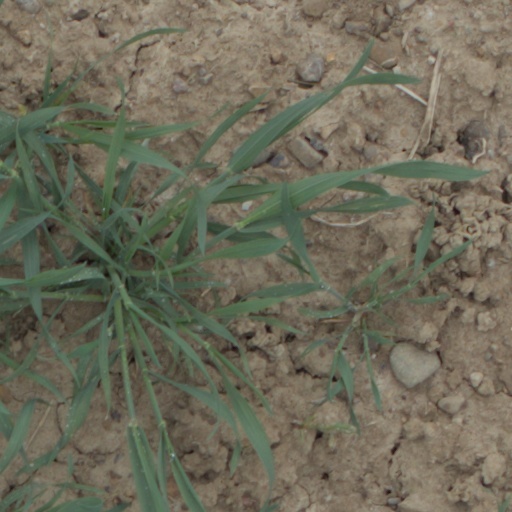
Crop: wheat